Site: brandenburg
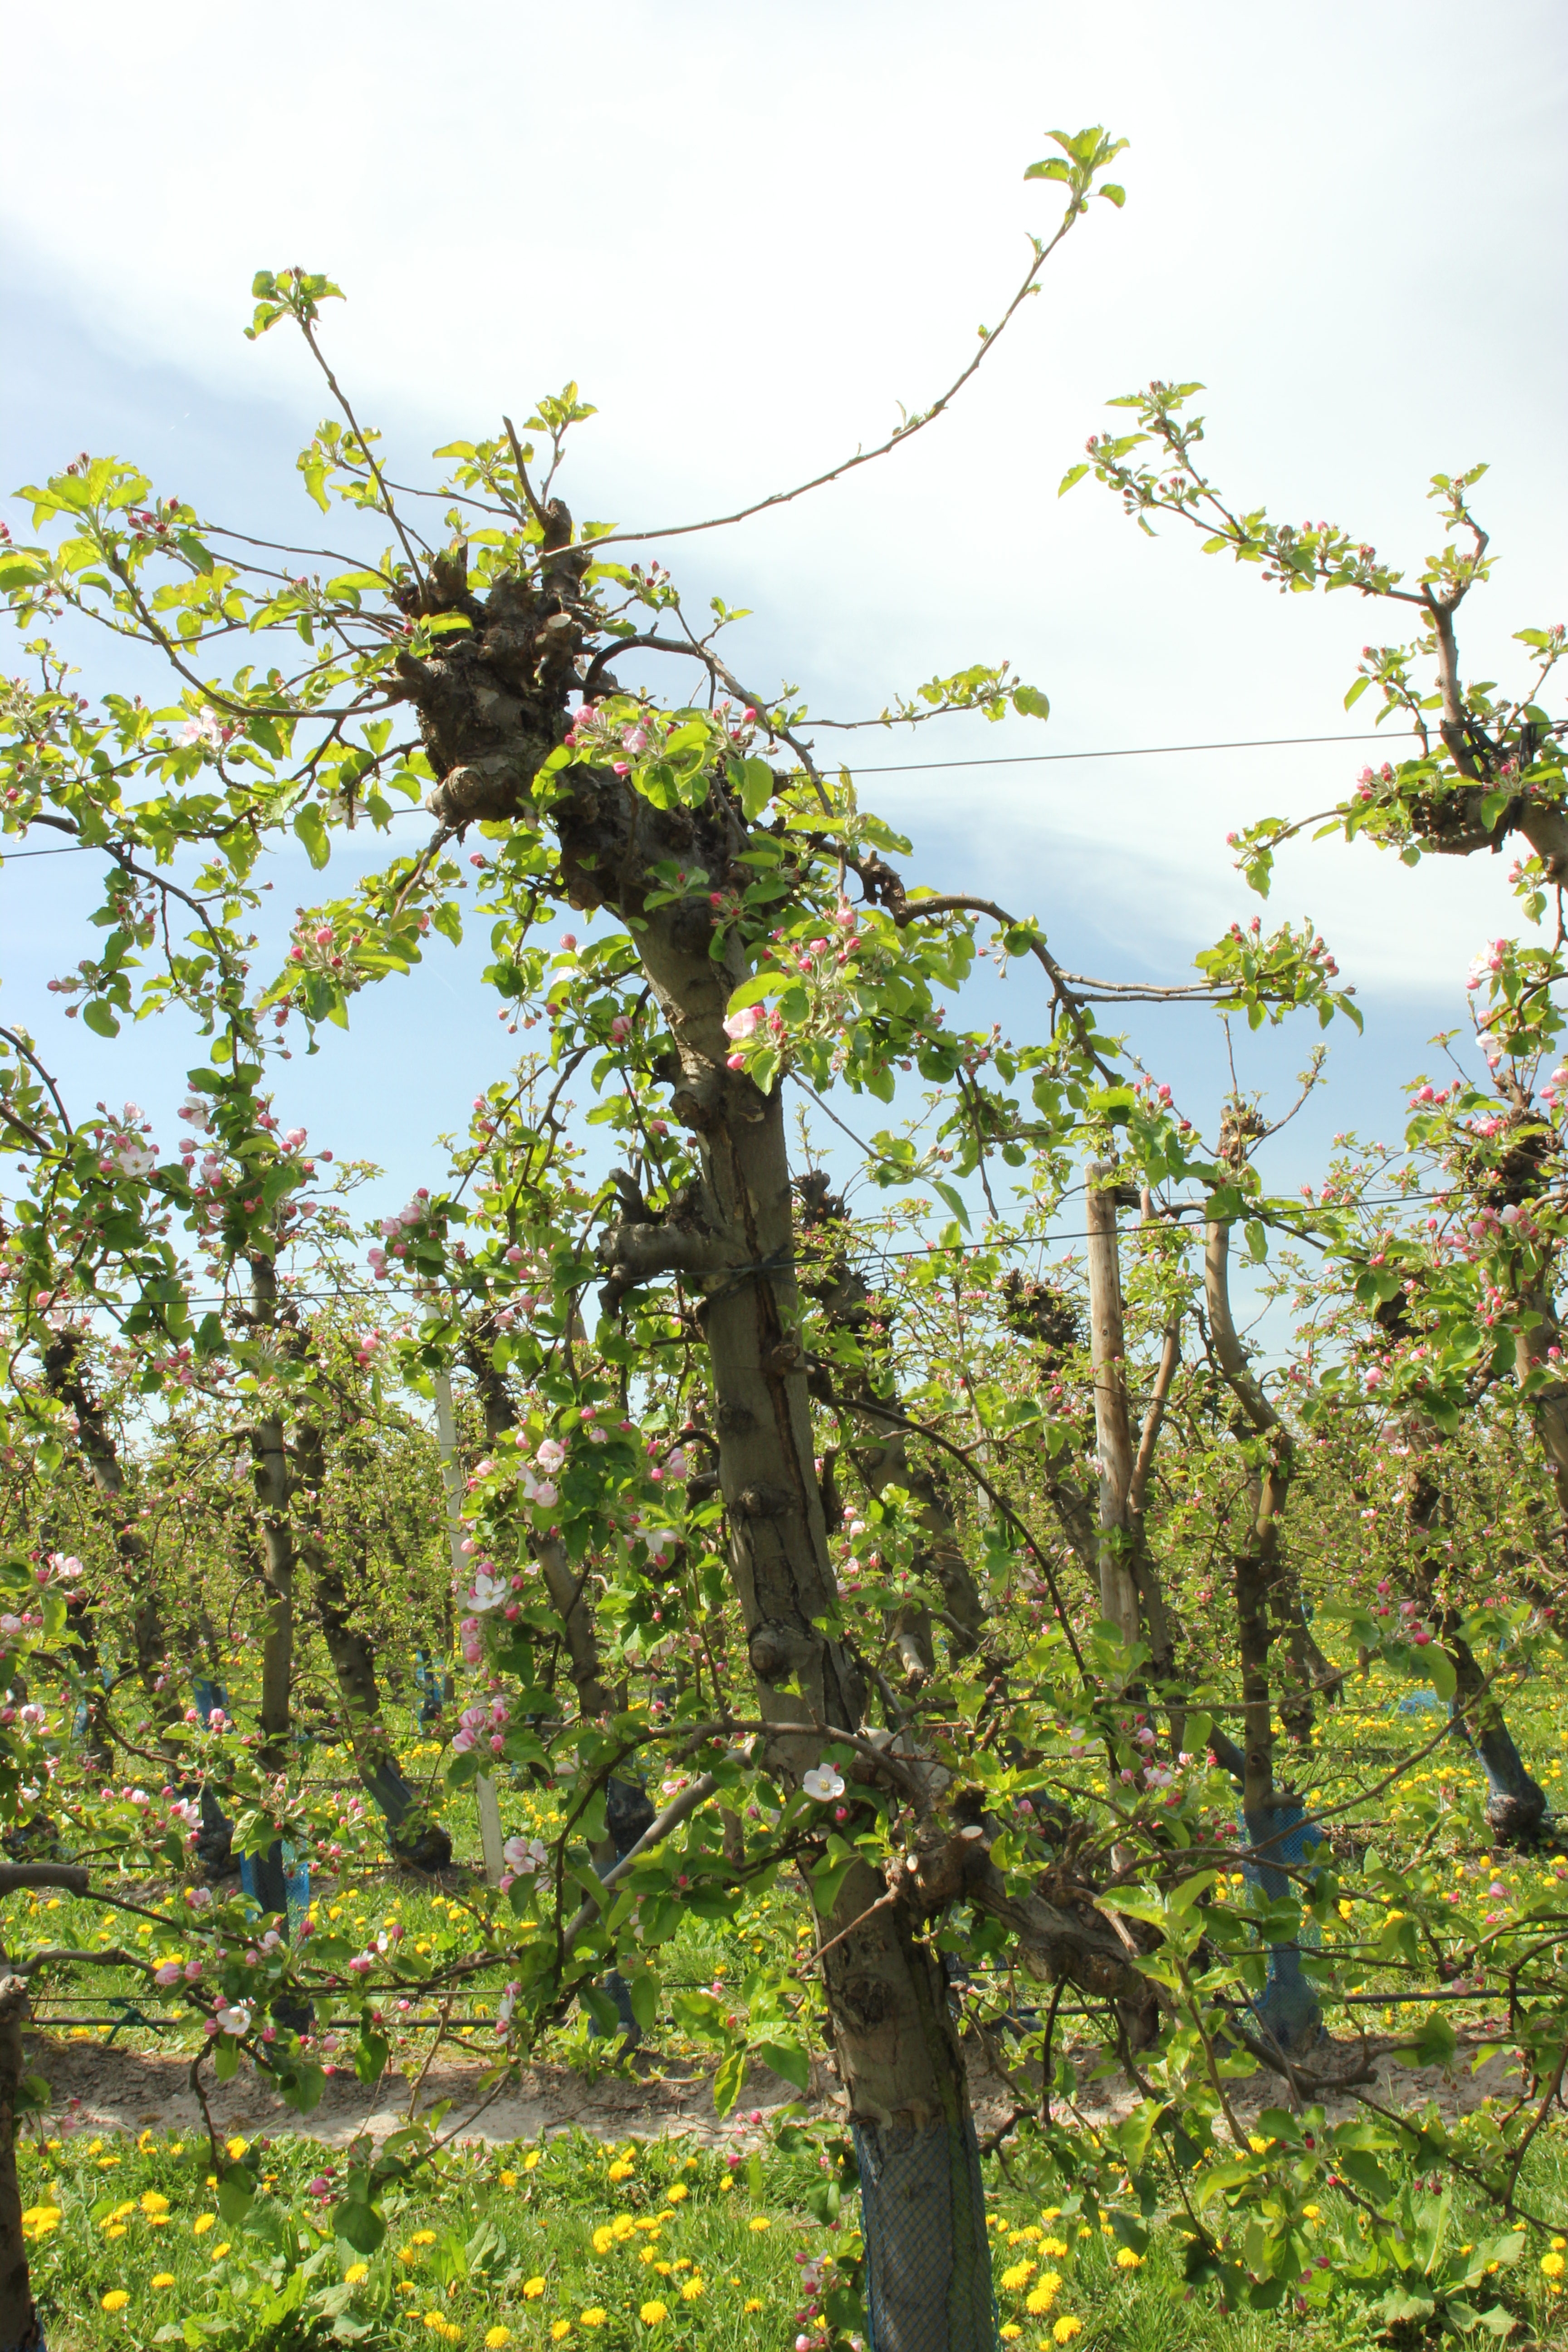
Growth stage (BBCH 57): Inflorescence emergence